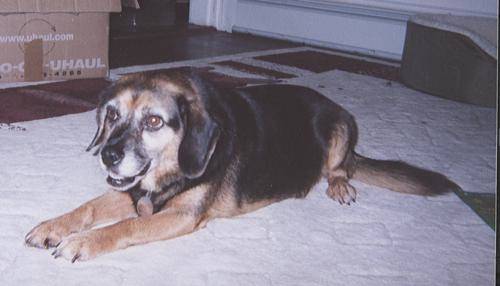
Label: dog